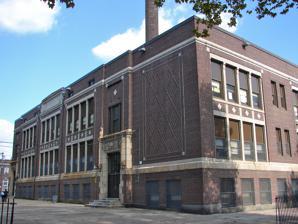
Building: Benjamin Franklin Academics Plus School
Country: United States of America
Year built: 1916
Not to be confused with Benjamin Franklin High School (Philadelphia) or Franklin Learning Center . United States historic place Benjamin Franklin School U.S. National Register of Historic Places Benjamin Franklin School, October 2010 Show map of Philadelphia Show map of Pennsylvania Show map of the United States Location 5737 Rising Sun Ave., Philadelphia , Pennsylvania Coordinates 40°02′33″N 75°06′15″W / 40.0424°N 75.1042°W / 40.0424; -75.1042 Area 2.1 acres (0.85 ha) Built 1915 Built by William R. Dougherty Architect Henry deCourcy Richards Architectural style Late Gothic Revival, Utilitarian MPS Philadelphia Public Schools TR NRHP reference No. 88002274 Added to NRHP November 18, 1988 The Benjamin Franklin Academics Plus School is an historic elementary school which is located in the Crescentville neighborhood of Philadelphia , Pennsylvania . It is part of the School District of Philadelphia . The building was added to the National Register of Historic Places in 1988. History and architectural features The building was designed by Henry deCourcy Richards and was built in 1915. It is a two-story, five-bay, brick building tt was erected atop a raised basement in the Late Gothic Revival style. Additions were built in 1931 and 1954. It features entrances with carved stone and terra cotta surrounds and a brick parapet . The school was named for Benjamin Franklin . The building was added to the National Register of Historic Places in 1988. References